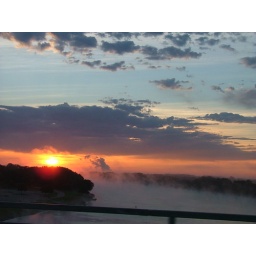
This is a pic of a sunrise in Morris. I was going over the river on the bridge in Morris,IL